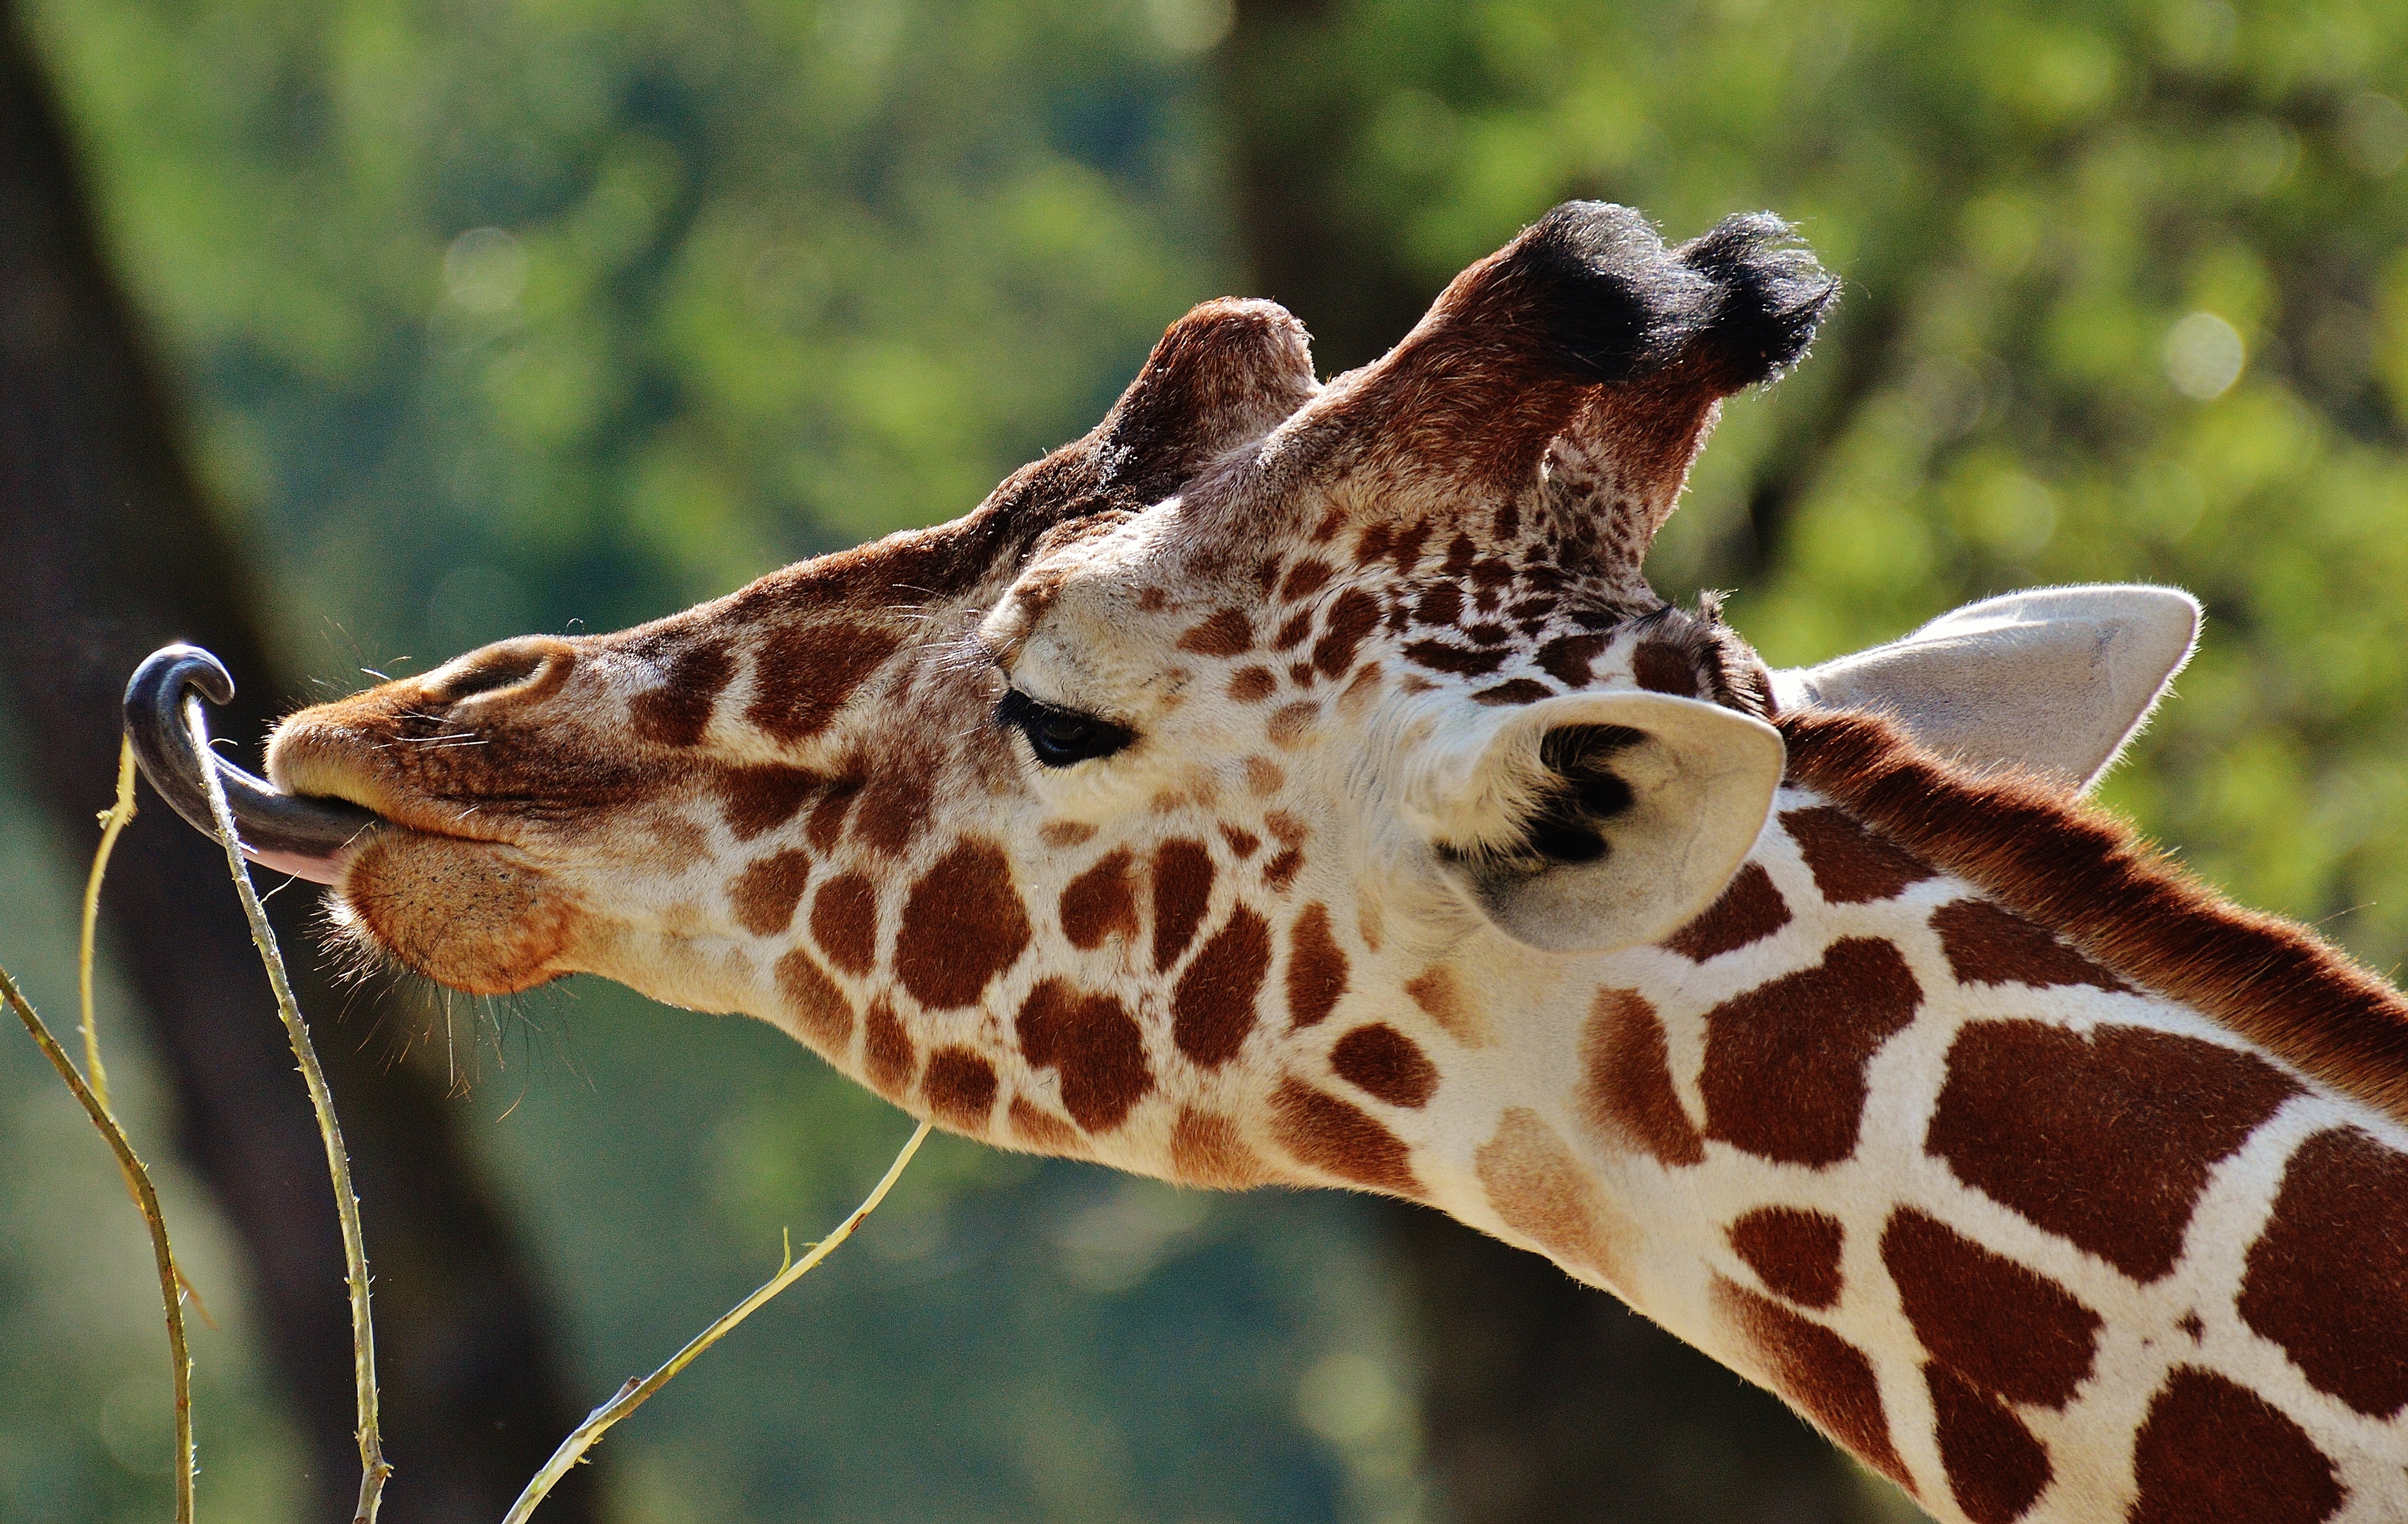
animal, wildlife, zoo, mammal, fauna, giraffe, vertebrate, munich, animal portrait, organism, giraffidae, tierpark hellabrunn